François Joseph Paul de Grasse

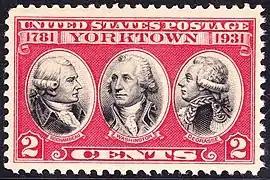
U.S. postage stamp, 1931 issue, honoring Comte de Rochambeau, George Washington, and de Grasse, commemorating the 150th anniversary of the victory at the siege of Yorktown, 1781.

De Grasse responded to George Washington and Comte de Rochambeau's "Expédition Particulière" when they appealed for his aid in 1781, setting sail with 3,000 troops from Saint-Domingue, where the French Caribbean fleet was based. De Grasse landed the French reinforcements in Virginia. Immediately afterward he defeated a British fleet at the Battle of the Chesapeake in September 1781. He drew away the British forces and blockaded the coast until Lieutenant General Charles Cornwallis surrendered at Yorktown, ensuring the independence of the new United States of America.